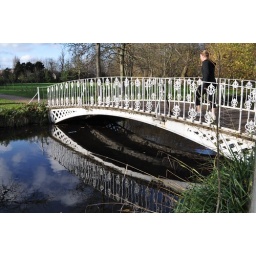
classic reflection of a pretty bridge over the river wandle in morden